Education in Sweden

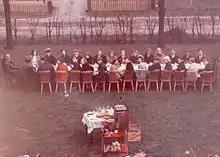
Class of 15- and 16-year-olds celebrates a successfully completed "Realexamen" (graduation from "realskolan") in a Stockholm suburb in 1965.

In 1842, the Swedish parliament enacted the first national school act for primary schooling. While it did not make schooling compulsory for children, it made it mandatory for parishes to establish at least one primary school ("folkskola"). These primary school provided a basic education, focusing on reading, writing, math and religious knowledge. During the latter half of the nineteenth century, an increasing number of children attended these schools, and by the turn of the century most children attended these schools. The amount and content of teaching remained varied, but with the national curriculum of 1919 a stricter national framework was enacted. The "folkskola" remained the basis for the Swedish educational system until the introduction of the 9-year comprehensive school in 1962.